Artix, Pyrénées-Atlantiques

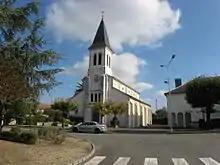
Church of Saint Pierre

Villages in Béarn are permitted to display street signs in Occitan. Artix was the first commune in France of more than 3,000 inhabitants to implement bilingual signs throughout the commune in Occitan (Gascon Béarnais) and French. Consequently, its signs show its name as "Artics", since the letter X is little used in the Bearnais dialect.